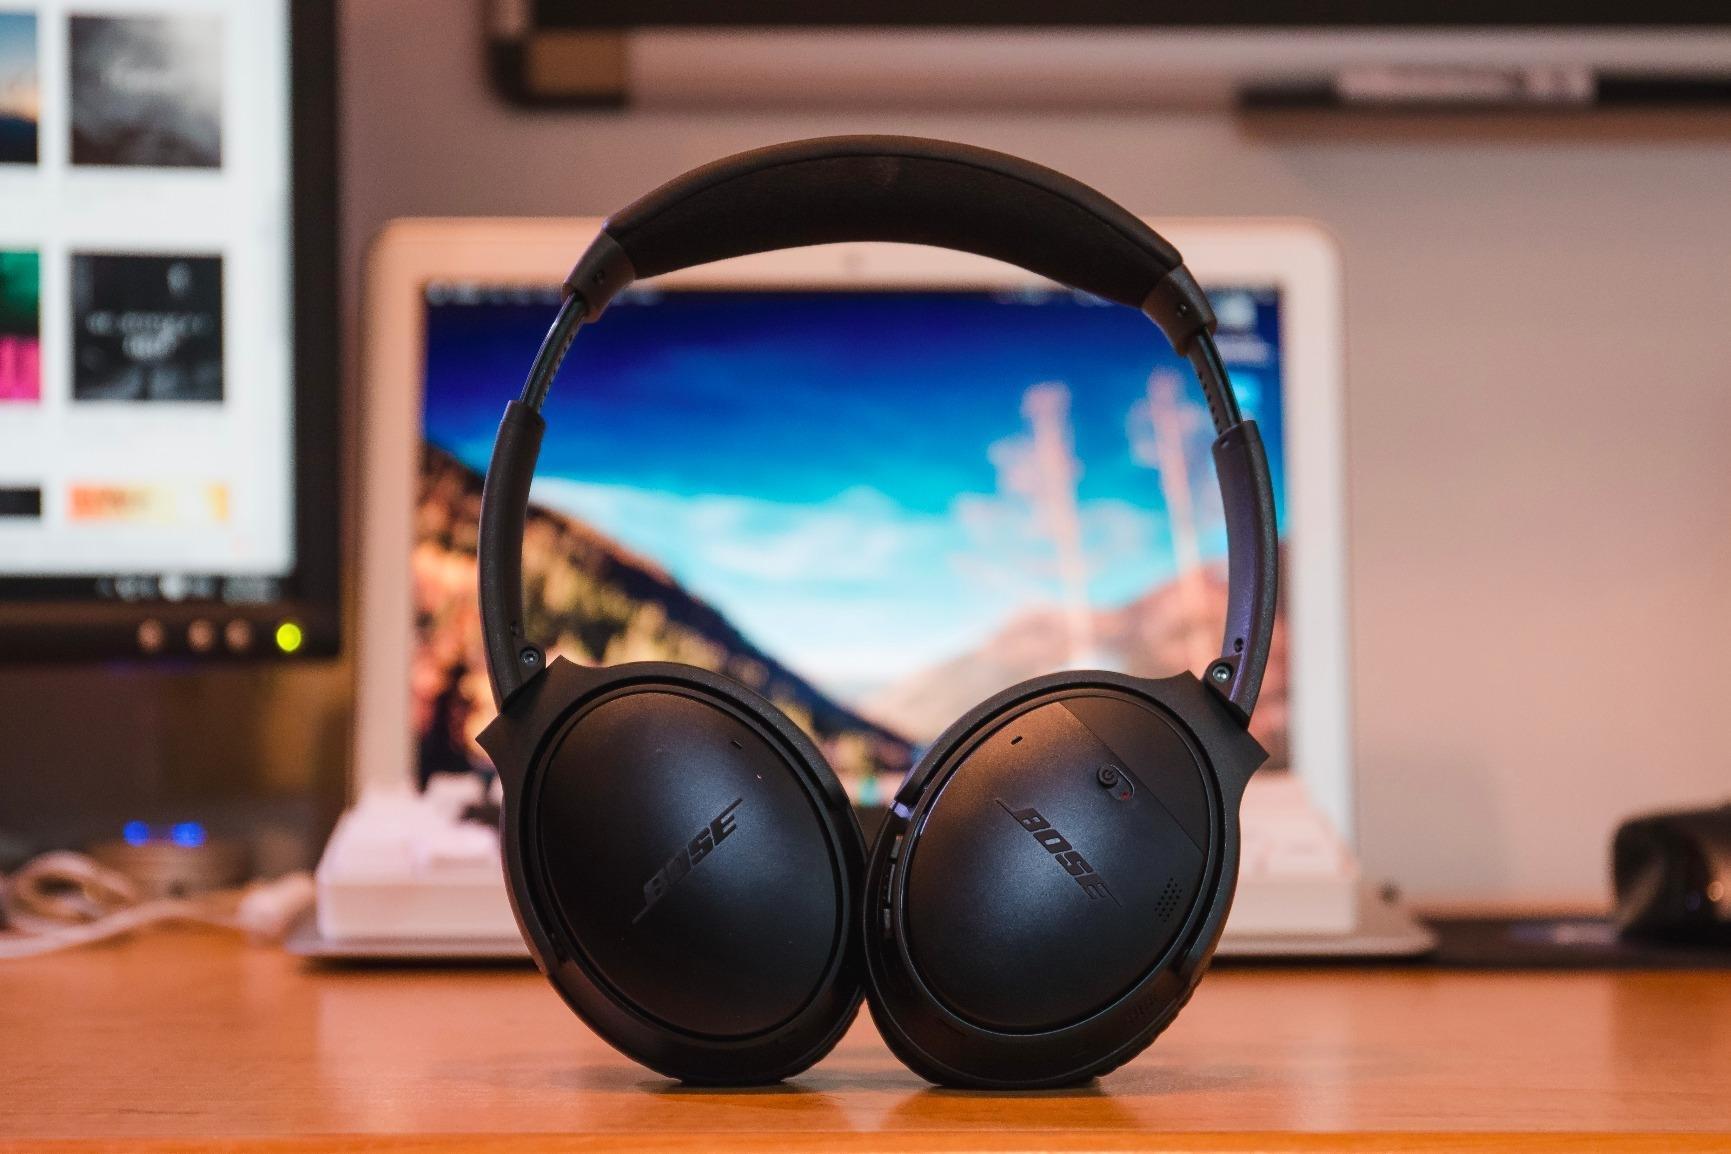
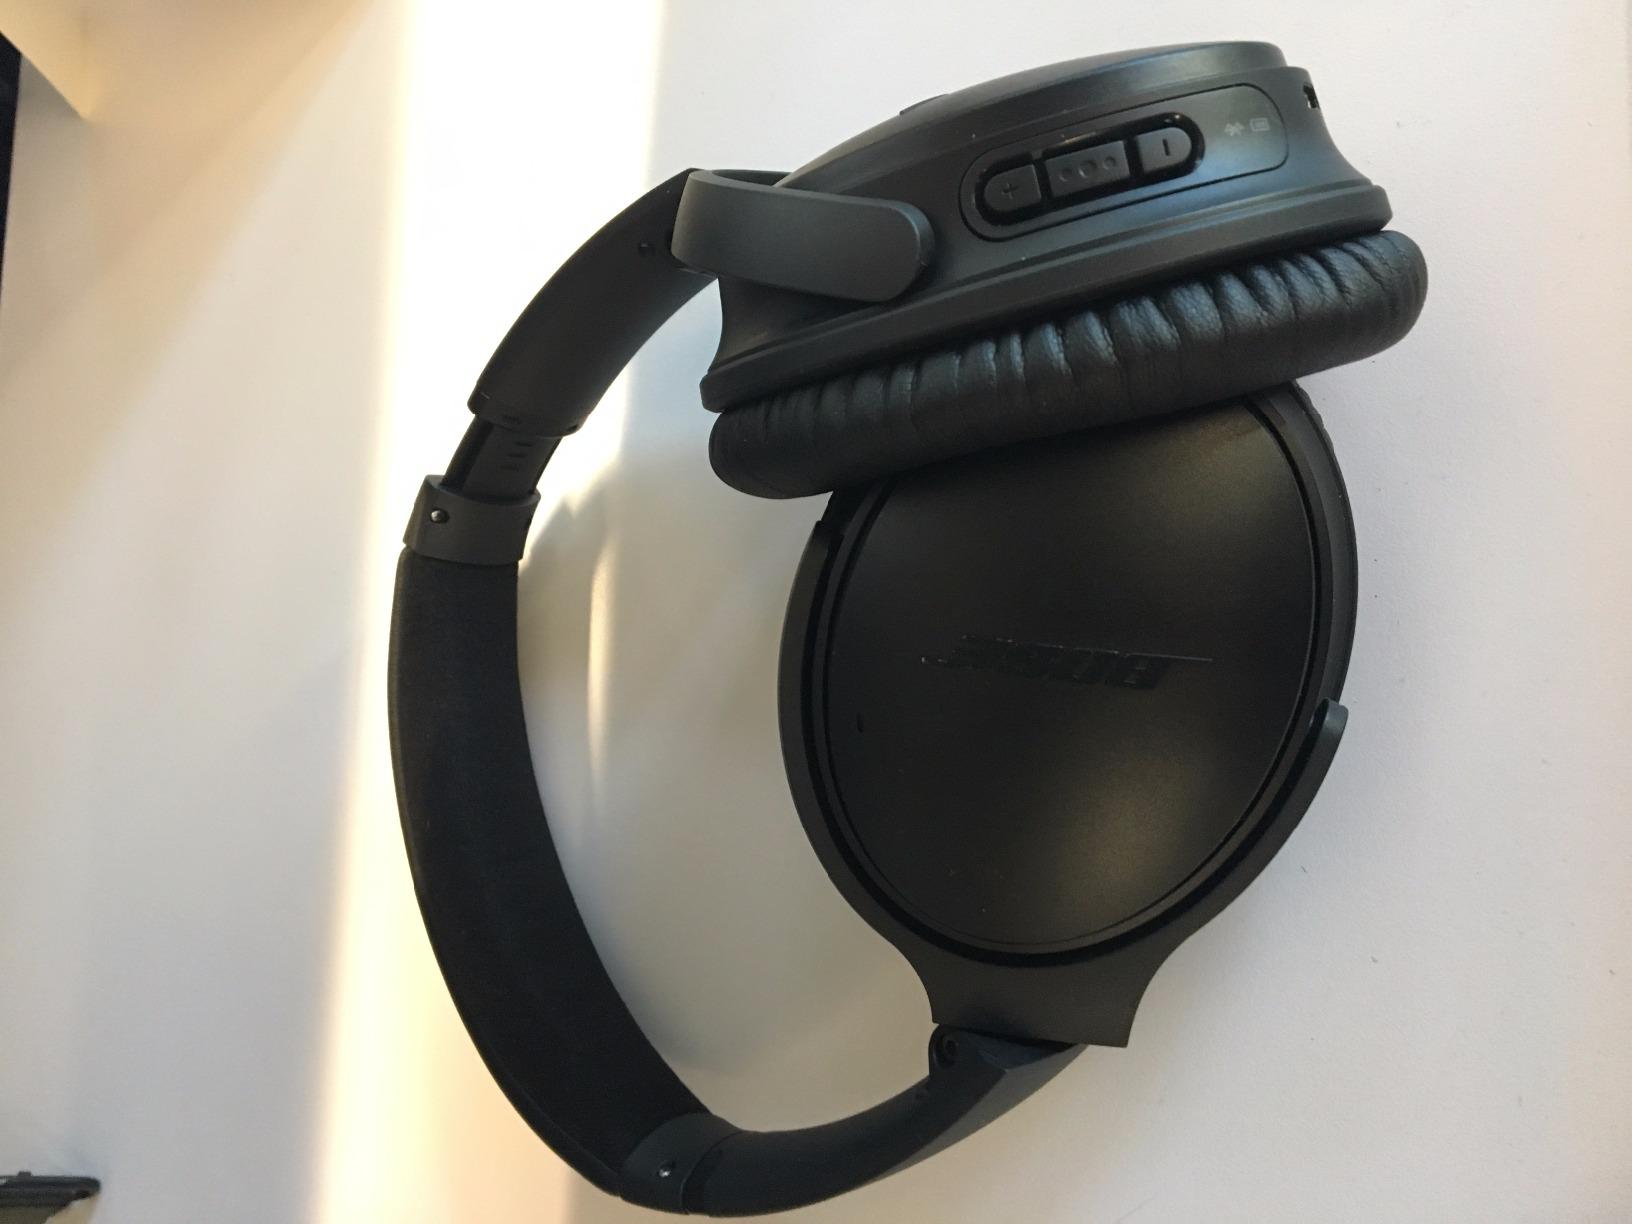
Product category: headphones
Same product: yes